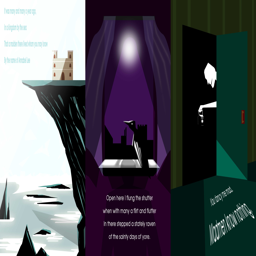
illustrations of most famous works